Giuseppe Mazzini

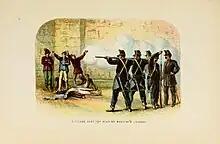
Citizens shot for reading Mazzini Journals (Compare with Édouard Manet, "The Execution of Emperor Maximilian")

On 7 April 1848, Mazzini reached Milan, whose population had rebelled against the Austrian garrison and established a provisional government. The First Italian War of Independence, started by the Piedmontese king Charles Albert to exploit the favourable circumstances in Milan, turned into a total failure. Mazzini, who had never been popular in the city because he wanted Lombardy to become a republic instead of joining Piedmont, abandoned Milan. He joined Garibaldi's irregular force at Bergamo, moving to Switzerland with him. Mazzini was one of the founders and leaders of the Action Party, the first organized party in the history of Italy.